I-class ferry

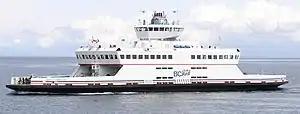

All three ferries were built at Vancouver Shipyards of the Washington Marine Group in North Vancouver, British Columbia.